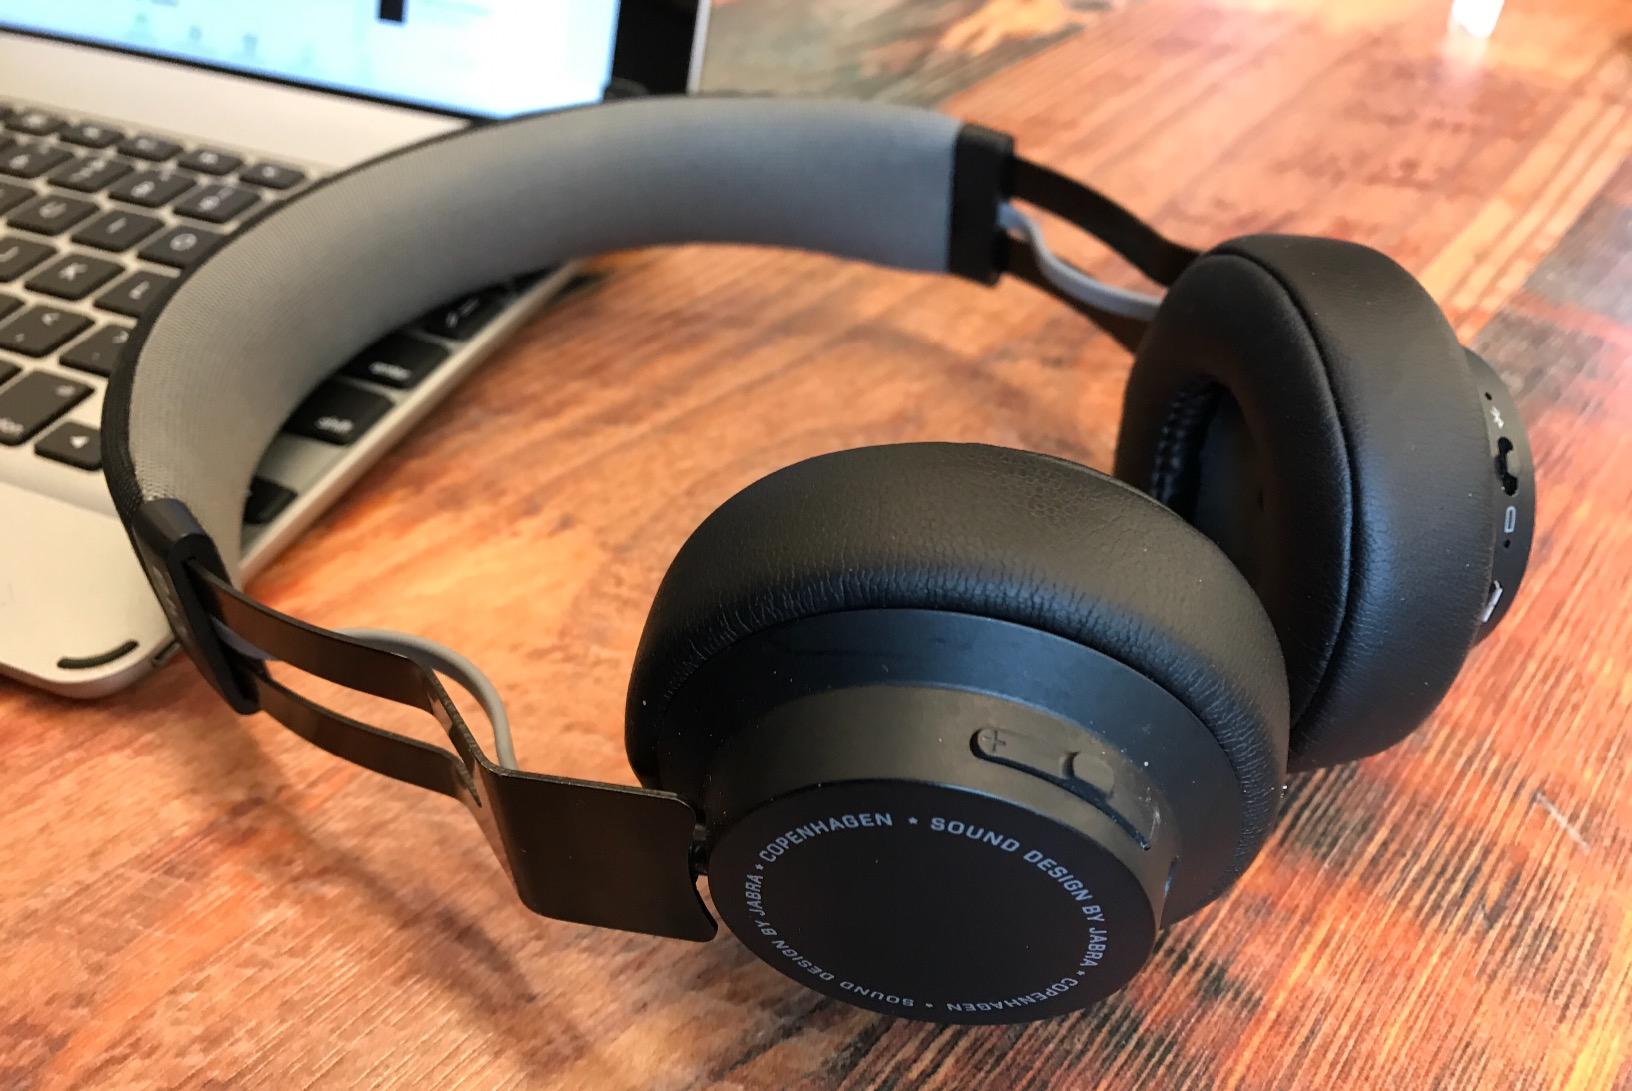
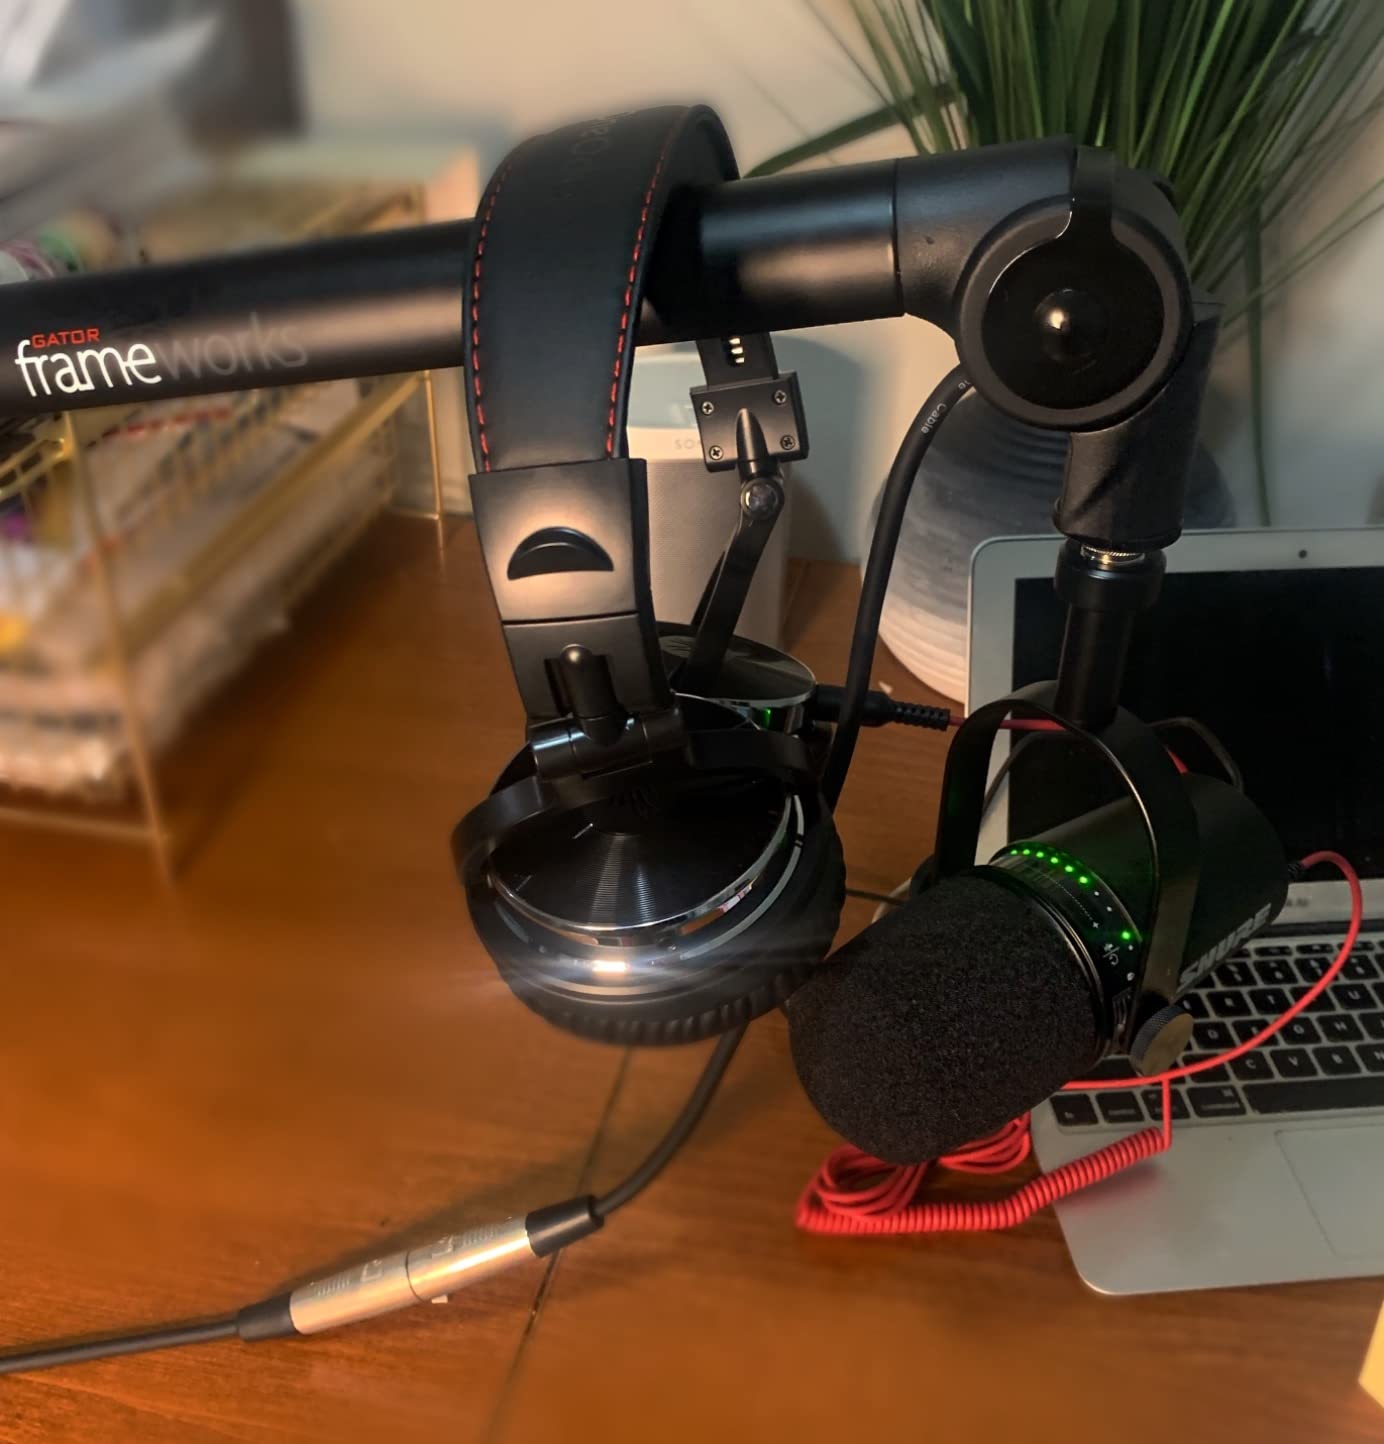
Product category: headphones
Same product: no